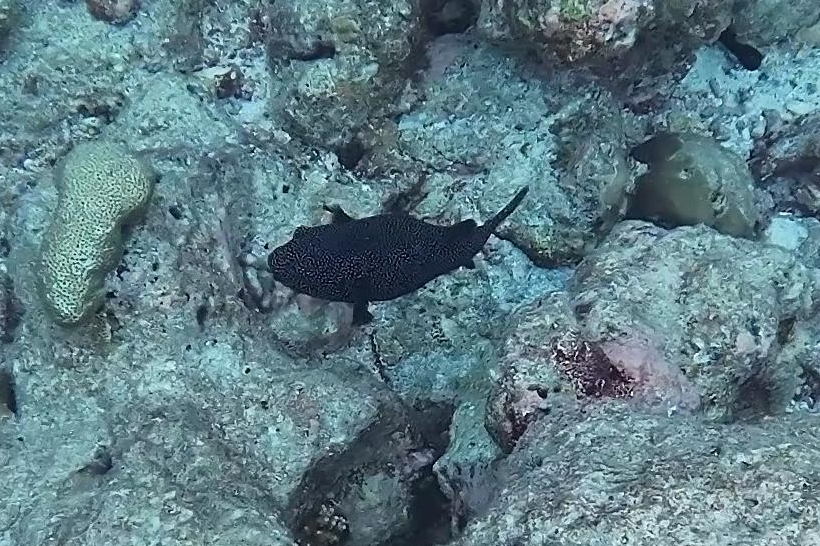
Arothron meleagris (Guineafowl Puffer)